Turban

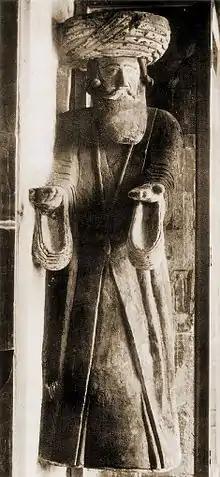
Statue of Gagik I of Armenia wearing a turban.

Though not common in daily apparel, turbans are sometimes worn by men ceremonially (often with beards), as a symbol of national identity during celebrations and festivals. However, before Armenia became a Christian nation, turbans were a common part of the daily apparel, just as in other Middle Eastern countries.